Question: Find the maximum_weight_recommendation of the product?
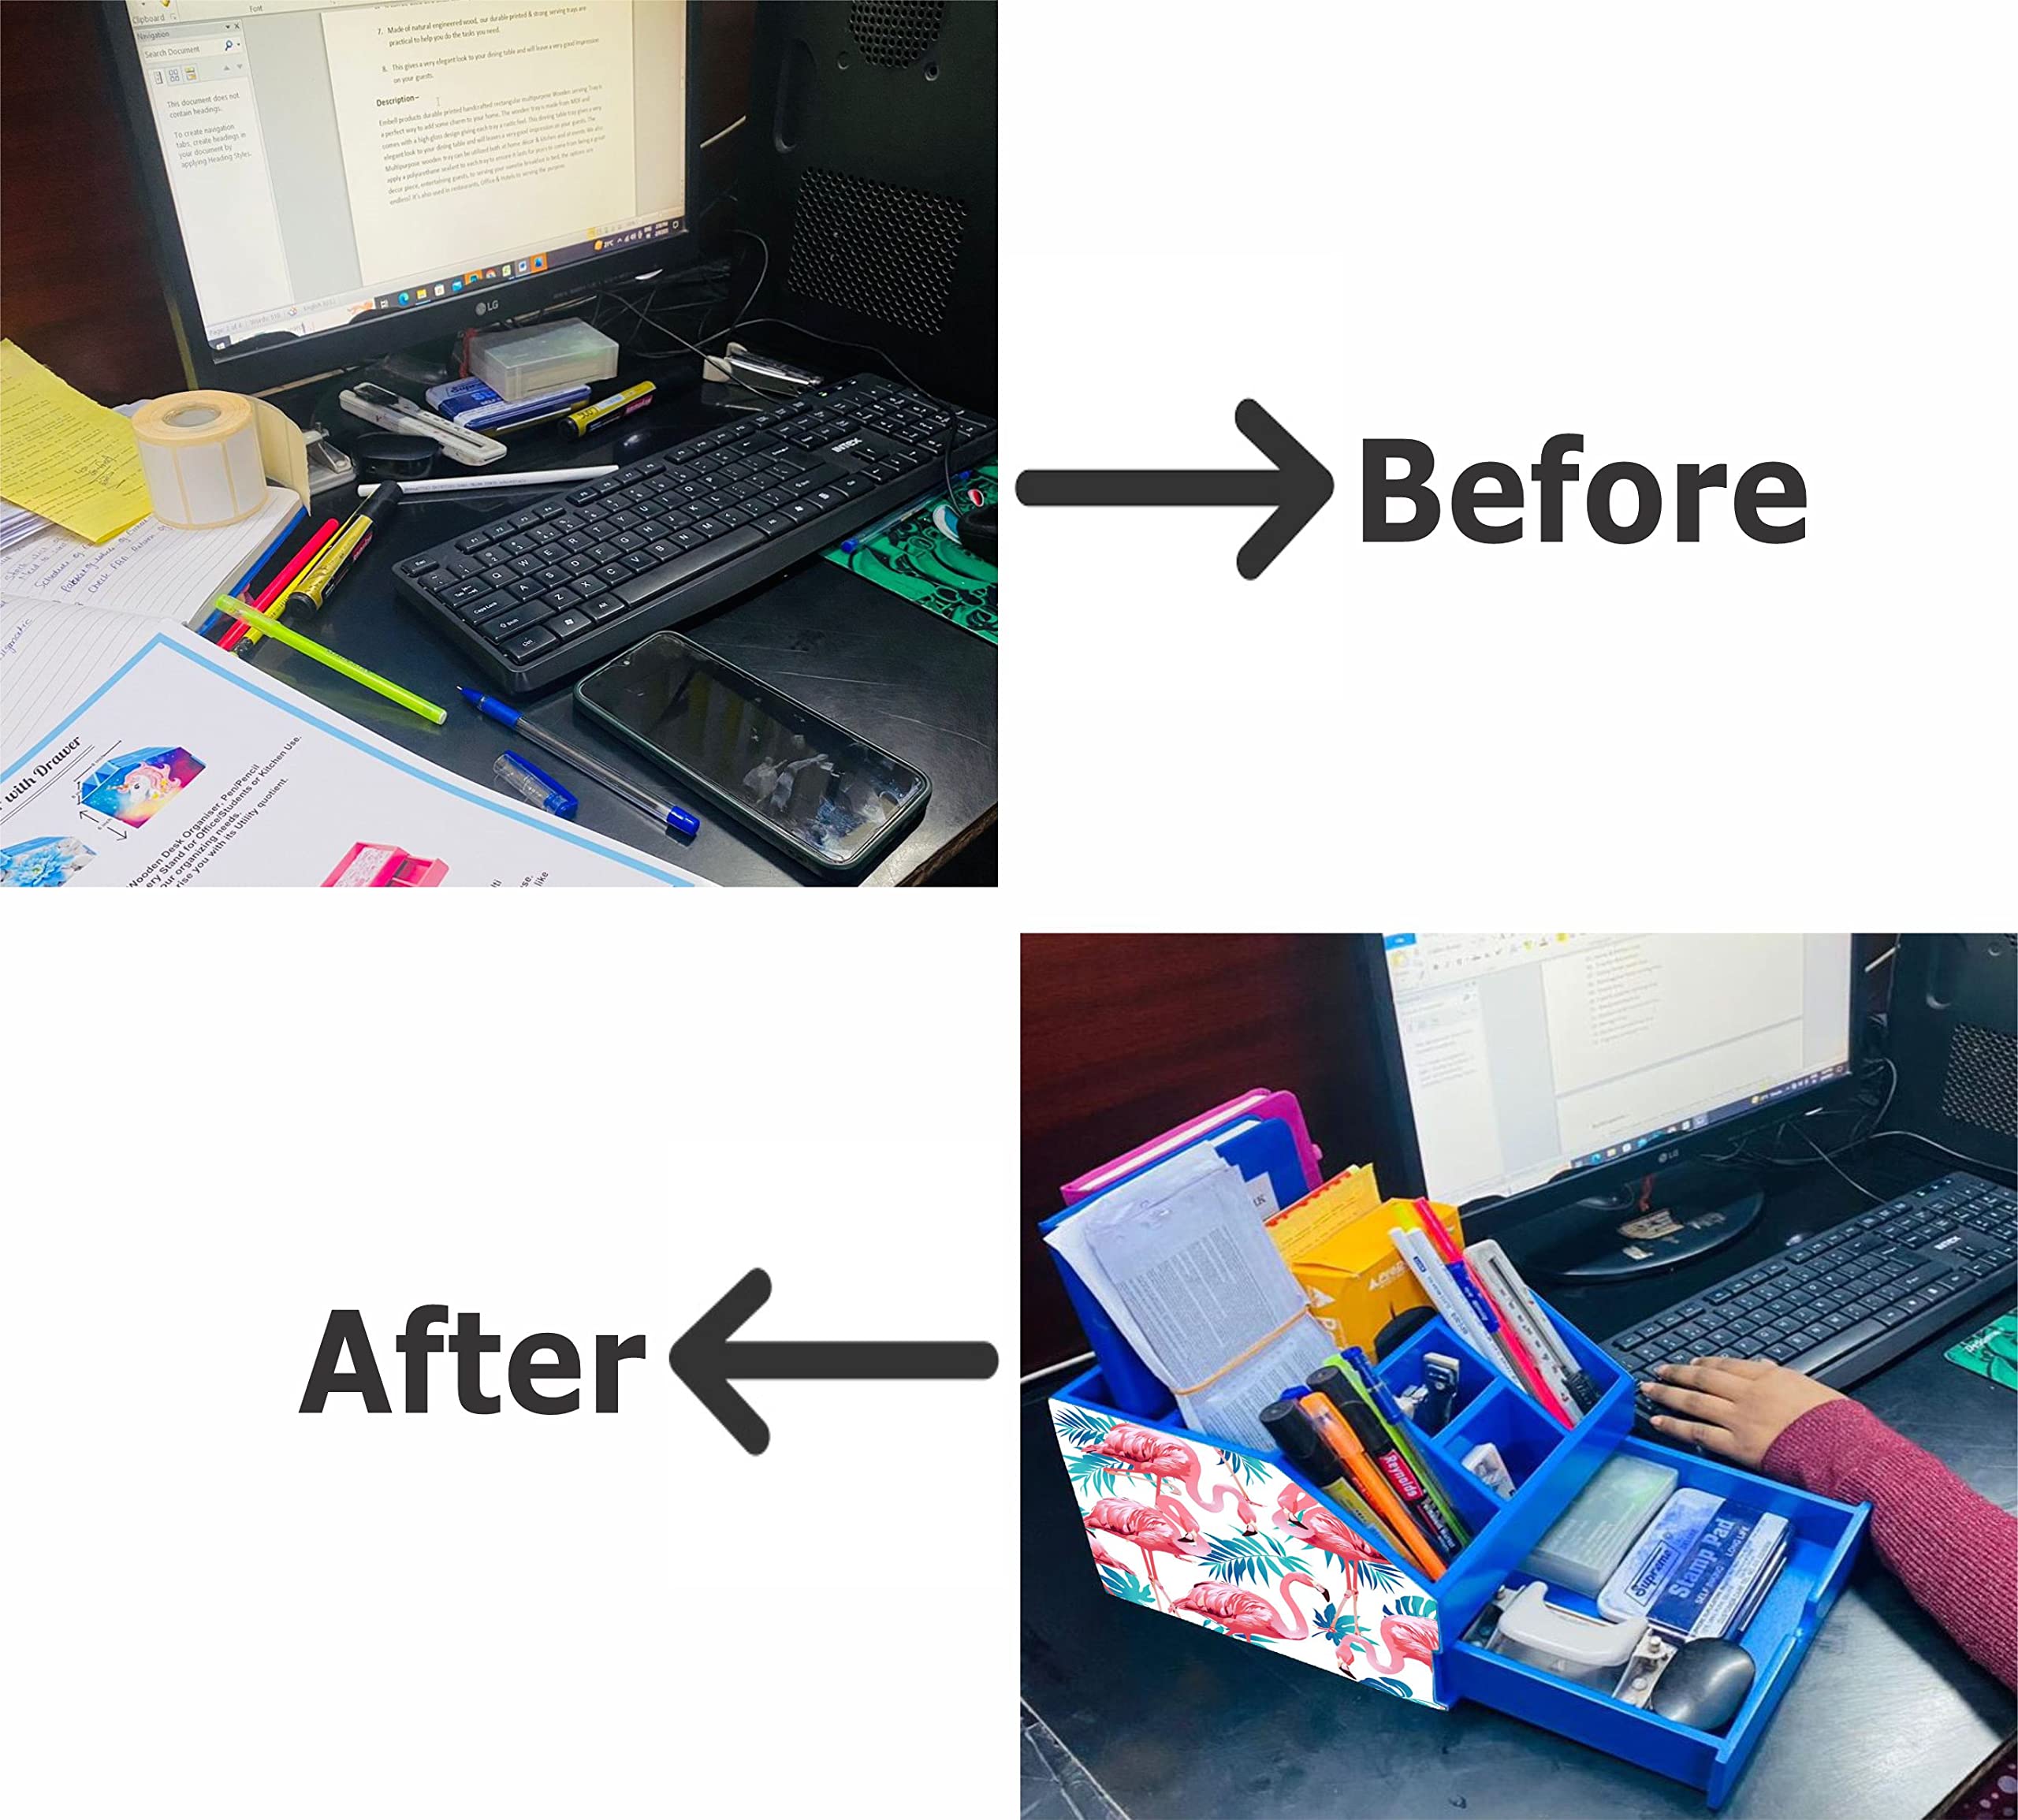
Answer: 3.0 ton